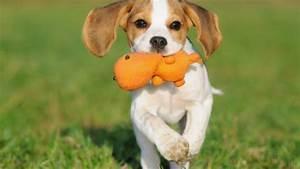
dog